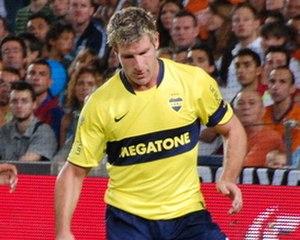
Le Club Atlético Boca Juniors est un club omnisports argentin fondé le 3 avril 1905. Basé dans le quartier populaire de La Boca à Buenos Aires, la capitale argentine, le club est notamment connu pour les succès de sa section de football, très populaire en Argentine, seule équipe à n'avoir jamais quitté l'élite du championnat d'Argentine depuis son accession en 1913.
Martín Palermo, né le 7 novembre 1973 à La Plata, Argentine, est un footballeur argentin qui a joué au poste d'attaquant, notamment pour le club de Boca Juniors. Il est reconverti en entraîneur.